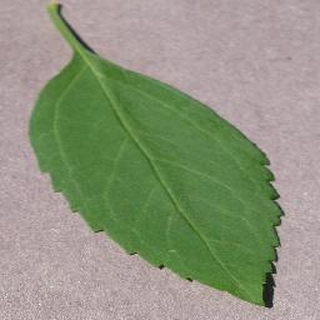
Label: healthy_cherry